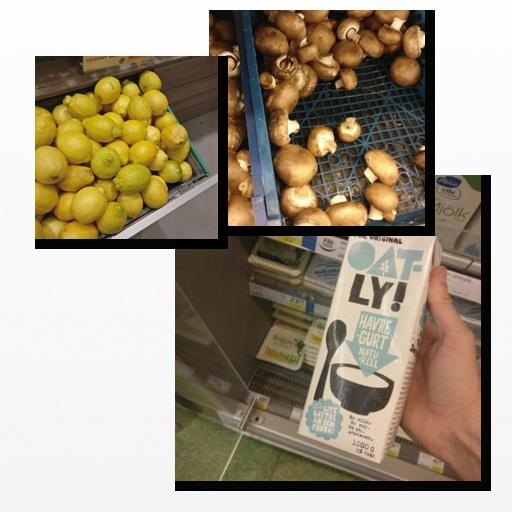
Food items: lemon, mushroom, oatghurt